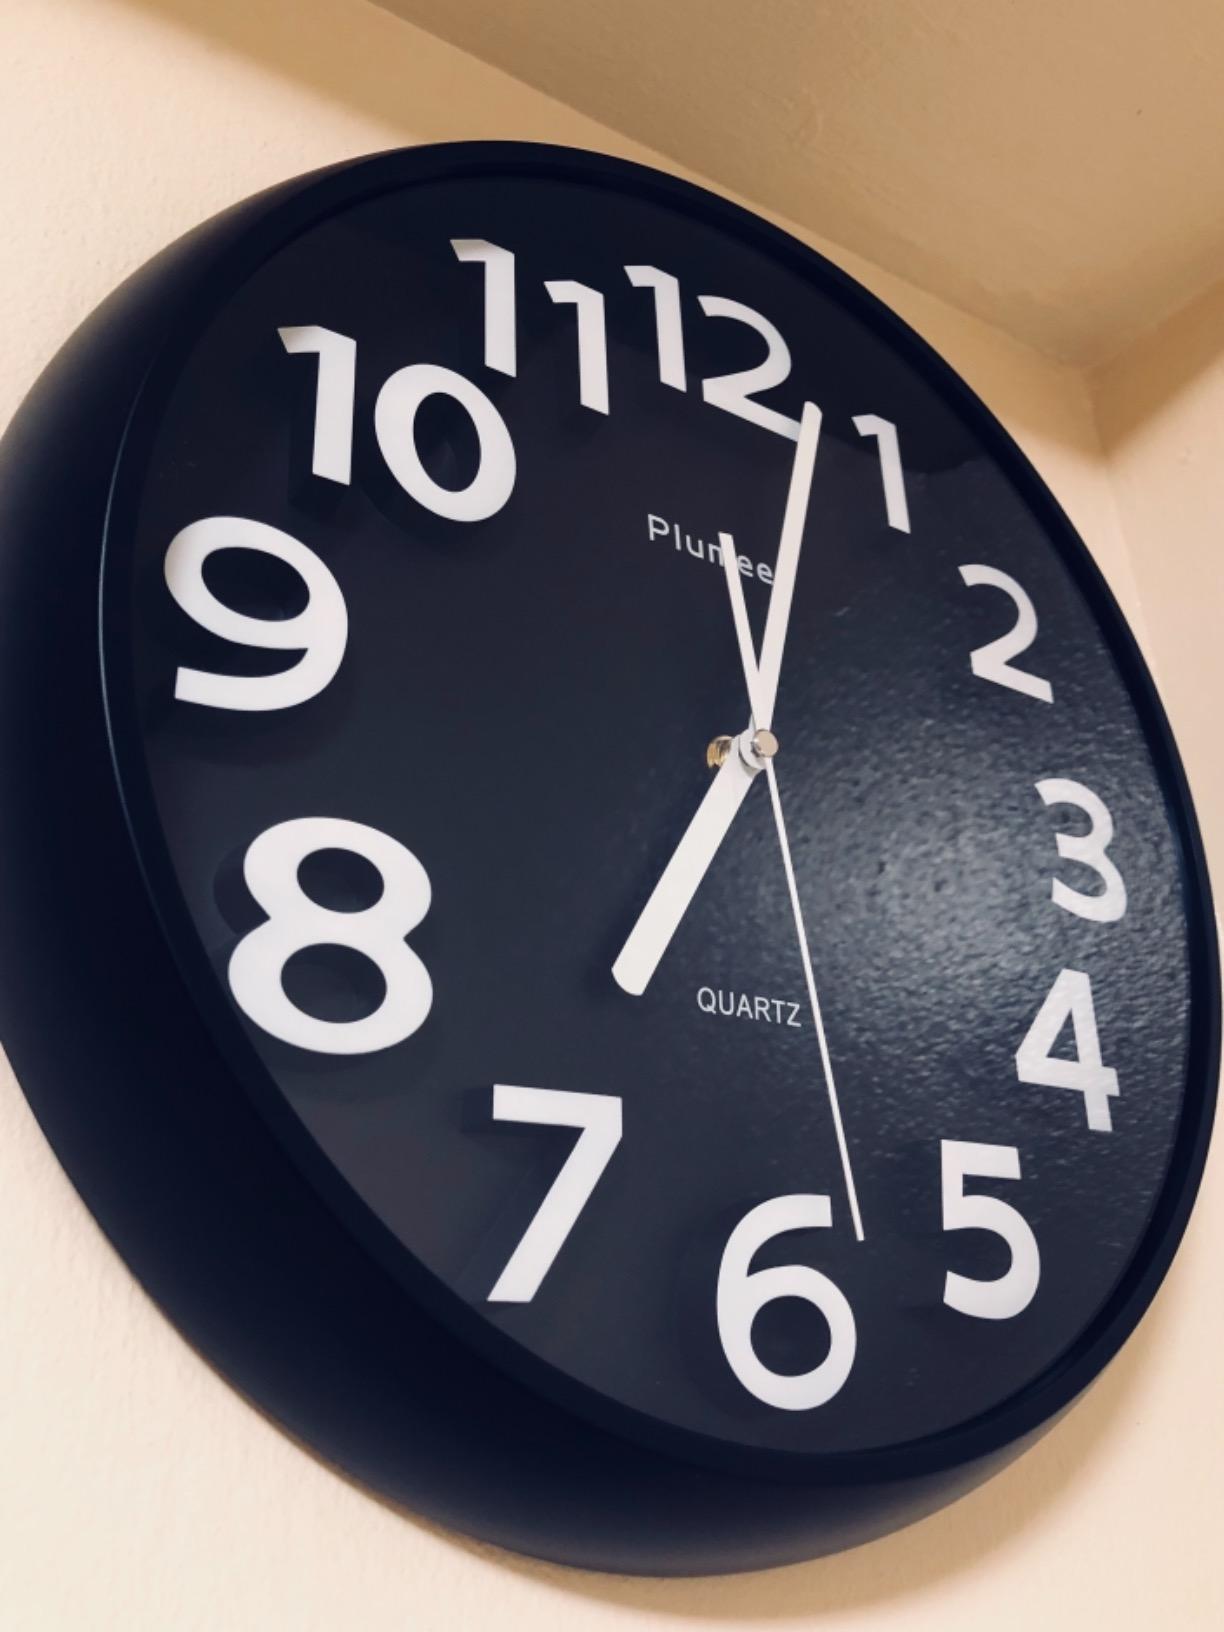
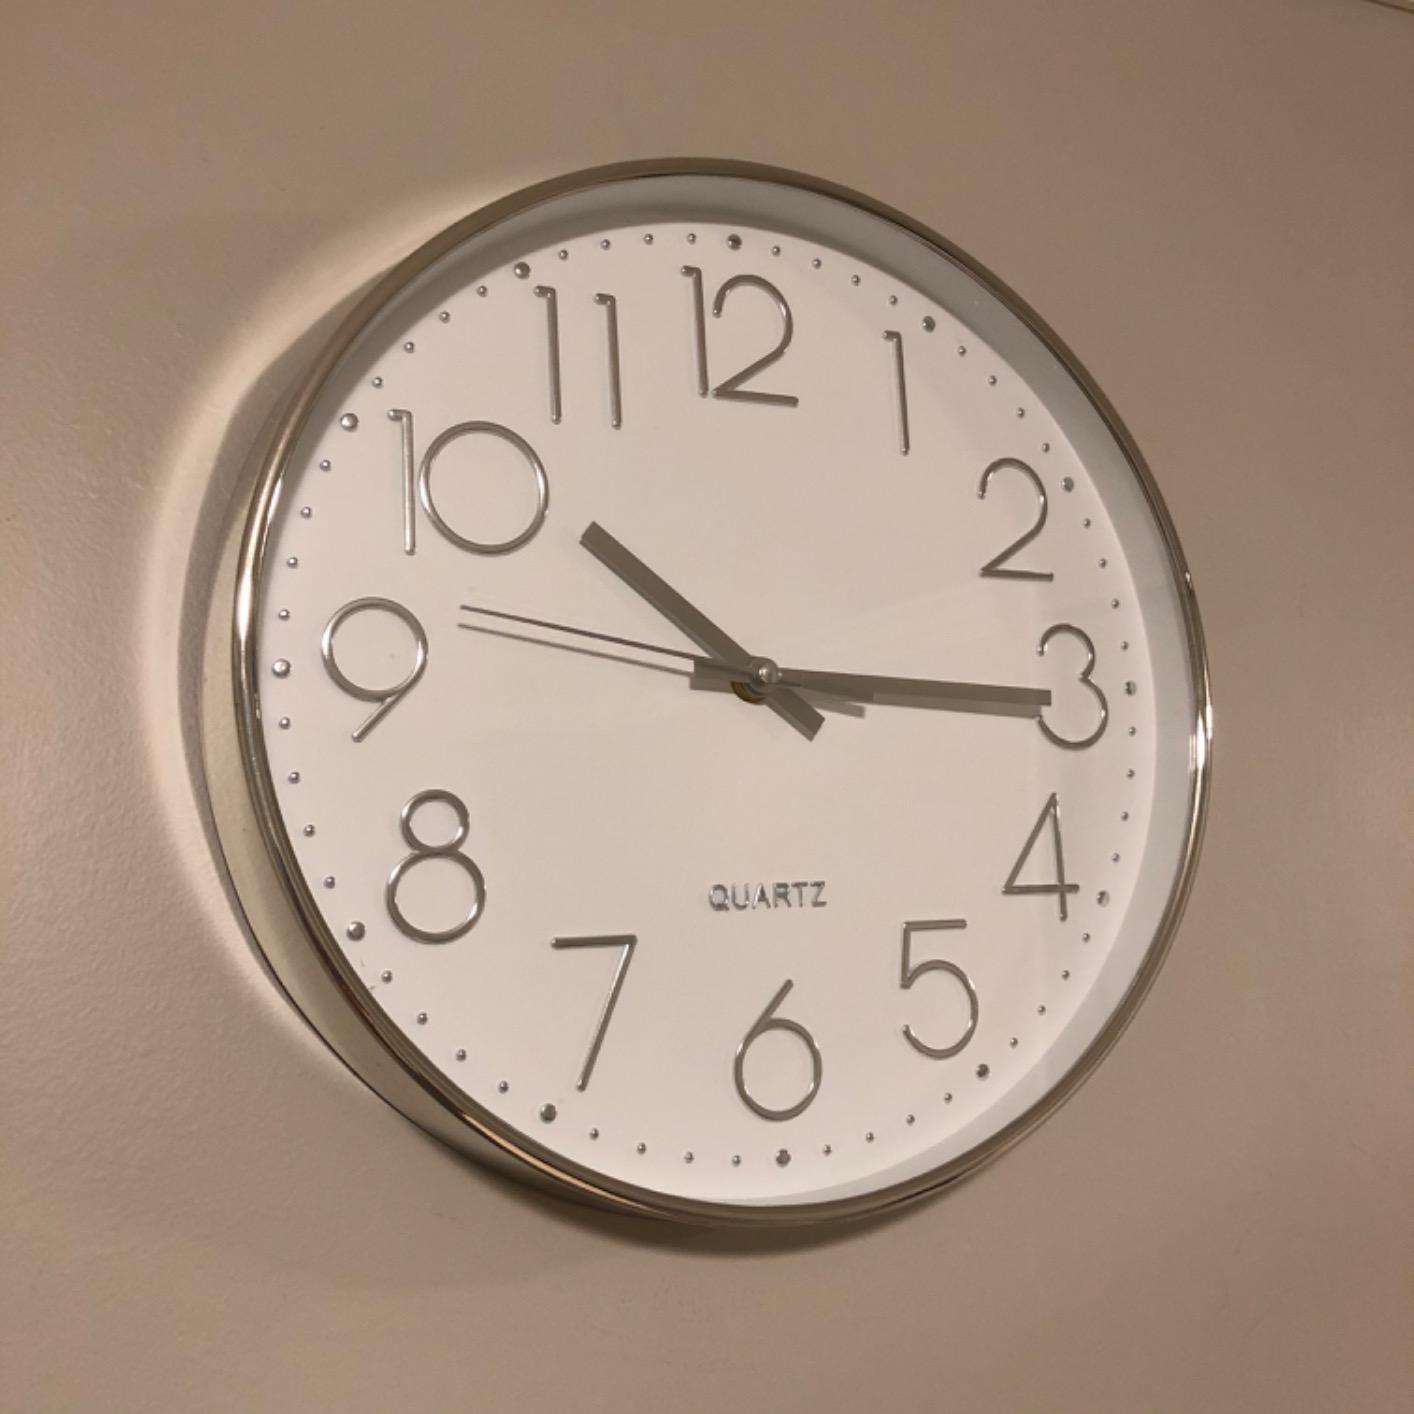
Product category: clock
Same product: no